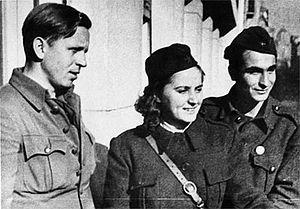
Mira Alečković, née le 2 février 1924 à Novi Sad, et morte le 27 février 2008 à Belgrade, est une poétesse et romancière serbe.
Branko Ćopić est un écrivain et un poète serbe de l'ex-Yougoslavie. Il a été membre de l'Académie serbe des sciences et des arts.